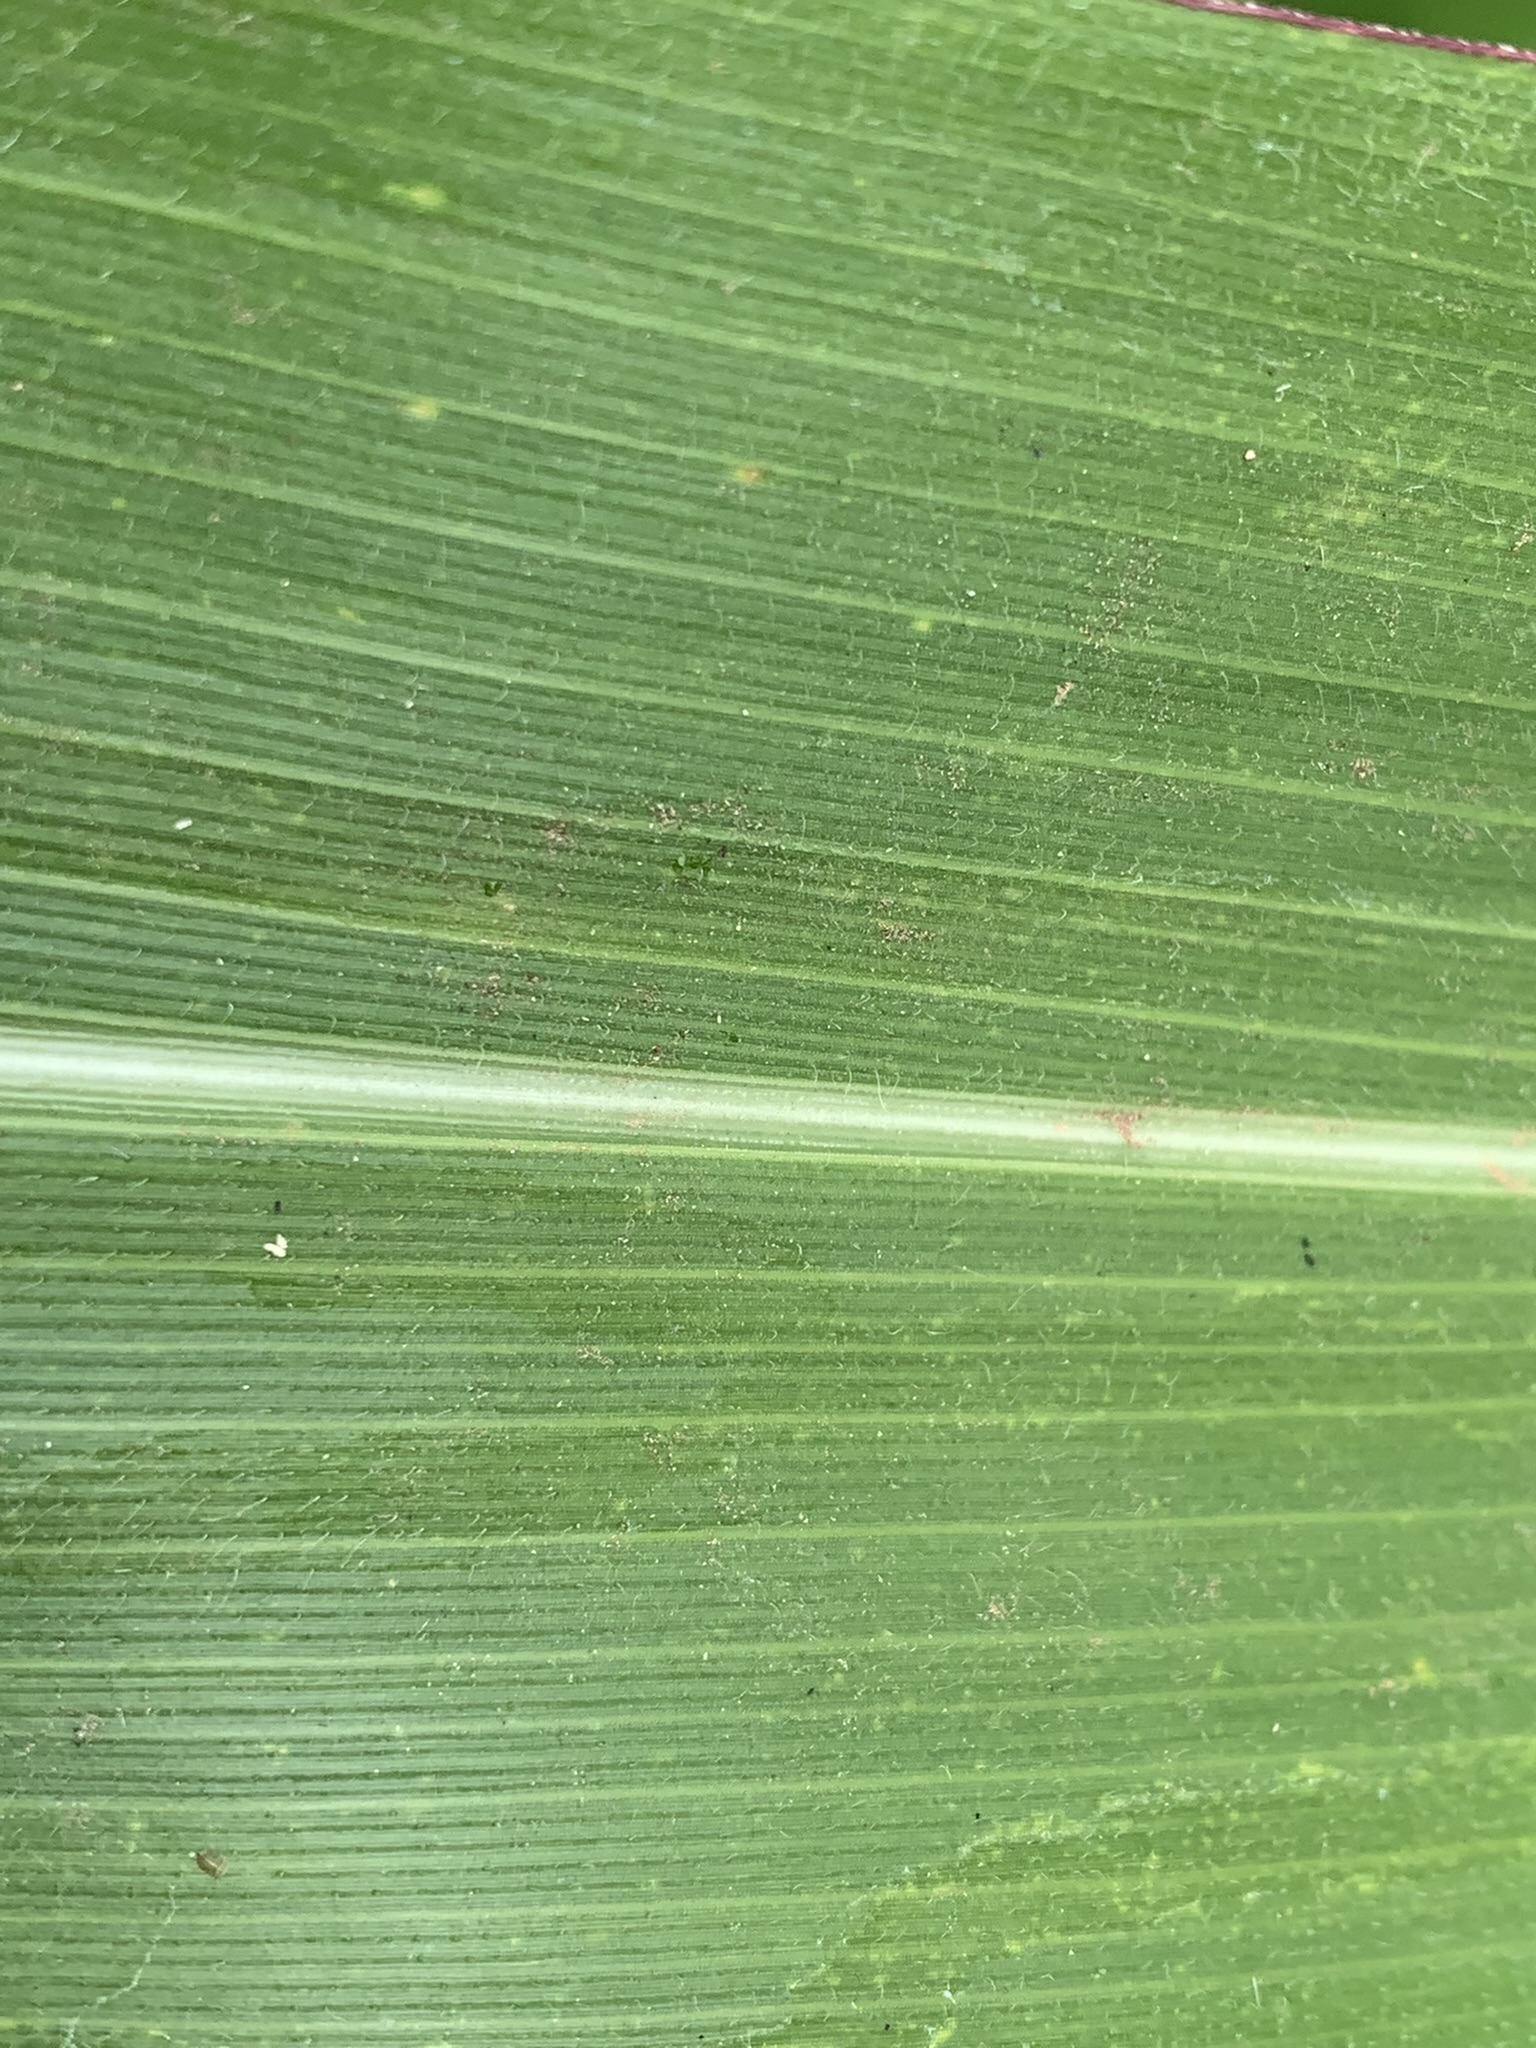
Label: Healthy